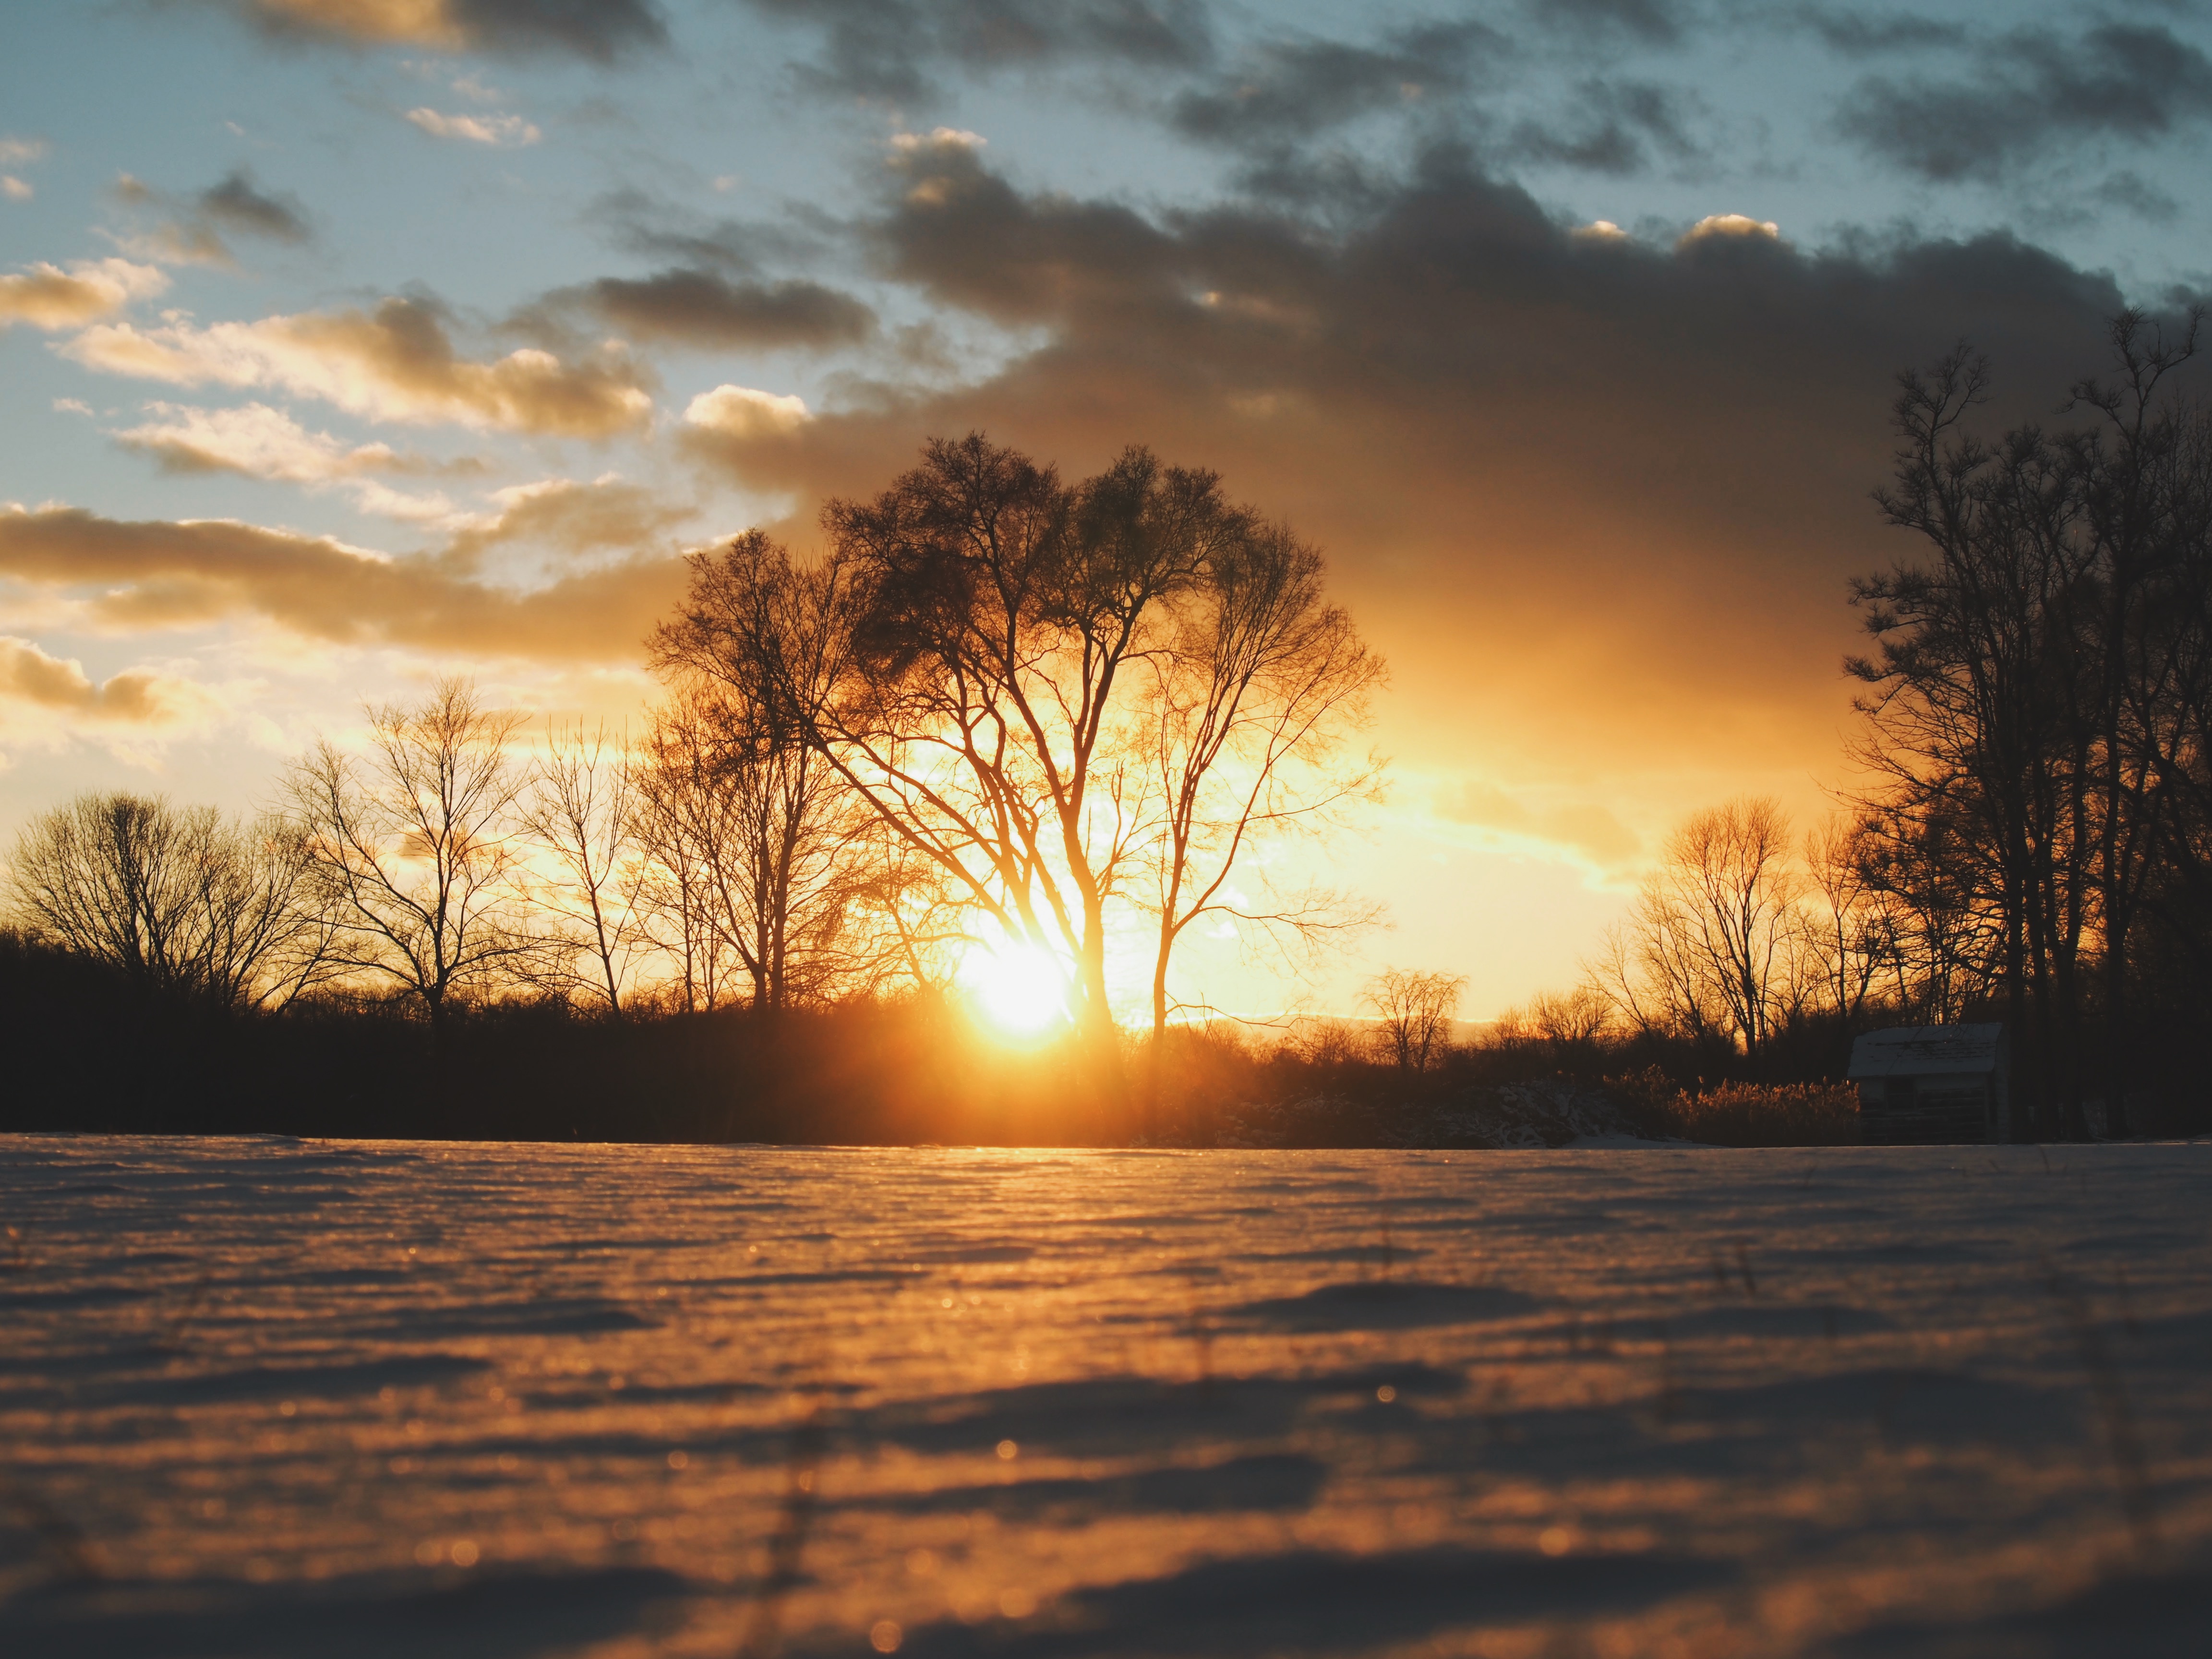
tree, nature, horizon, cloud, sky, sun, sunrise, sunset, sunlight, morning, dawn, atmosphere, dusk, evening, reflection, afterglow, atmospheric phenomenon